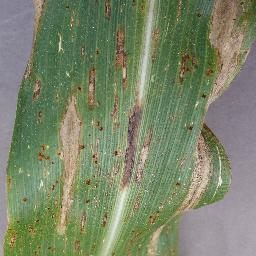
Label: Corn___Northern_Leaf_Blight